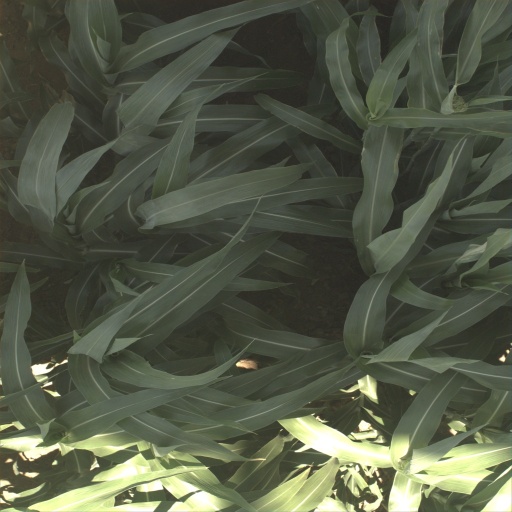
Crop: sorghum